Zlatan Ibrahimović

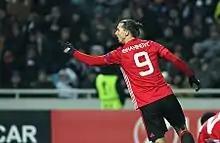
Ibrahimović celebrates after scoring for Manchester United against Zorya Luhansk in a UEFA Europa League group stage match in December 2016

On 4 October 2015, Ibrahimović scored both goals from penalty kicks in a 2–1 home win over Marseille to overtake Pauleta and become Paris Saint-Germain's all-time leading goalscorer with 110 goals in all official competitions. On 25 November, Ibrahimović captained PSG on his return to hometown club Malmö FF in the group stage of the 2015–16 Champions League. He scored the team's third goal in a 5–0 win, a result that confirmed PSG's qualification to the knockout stage of the competition. In scoring twice in PSG's 3–0 win over Nice on 4 December 2015, Ibrahimović beat Mustapha Dahleb's previous record of 85 goals to become the club's all-time top goalscorer in the French first division. On 16 February 2016, in the 2015–16 UEFA Champions League round of 16 first leg against Chelsea at home, Ibrahimović scored the opener in the 39th minute with a free kick to help his team win 2–1. This was Ibrahimović's 116th appearance in the Champions League, meaning that he overtook Carles Puyol to enter the competition's all-time top ten appearance makers. Four days later, Ibrahimović netted twice during the 4–1 home win over Reims, taking his tally up to 23 league goals; he also set up the goals of Edinson Cavani and Gregory van der Wiel.